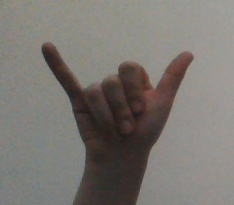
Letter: ya